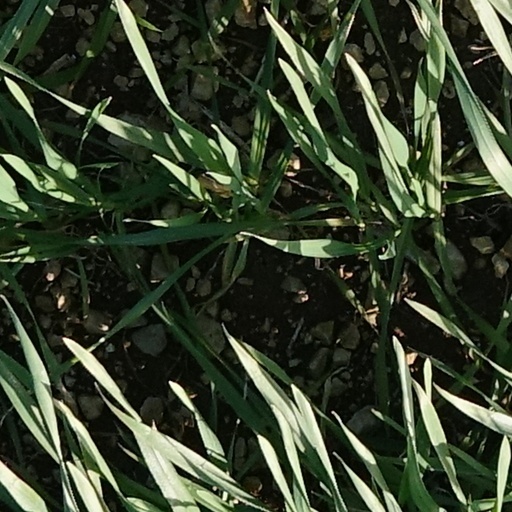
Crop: wheat